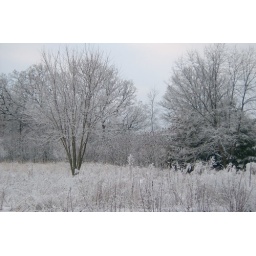
prairie in winter. My grandpa planted the silver maple tree in the middle